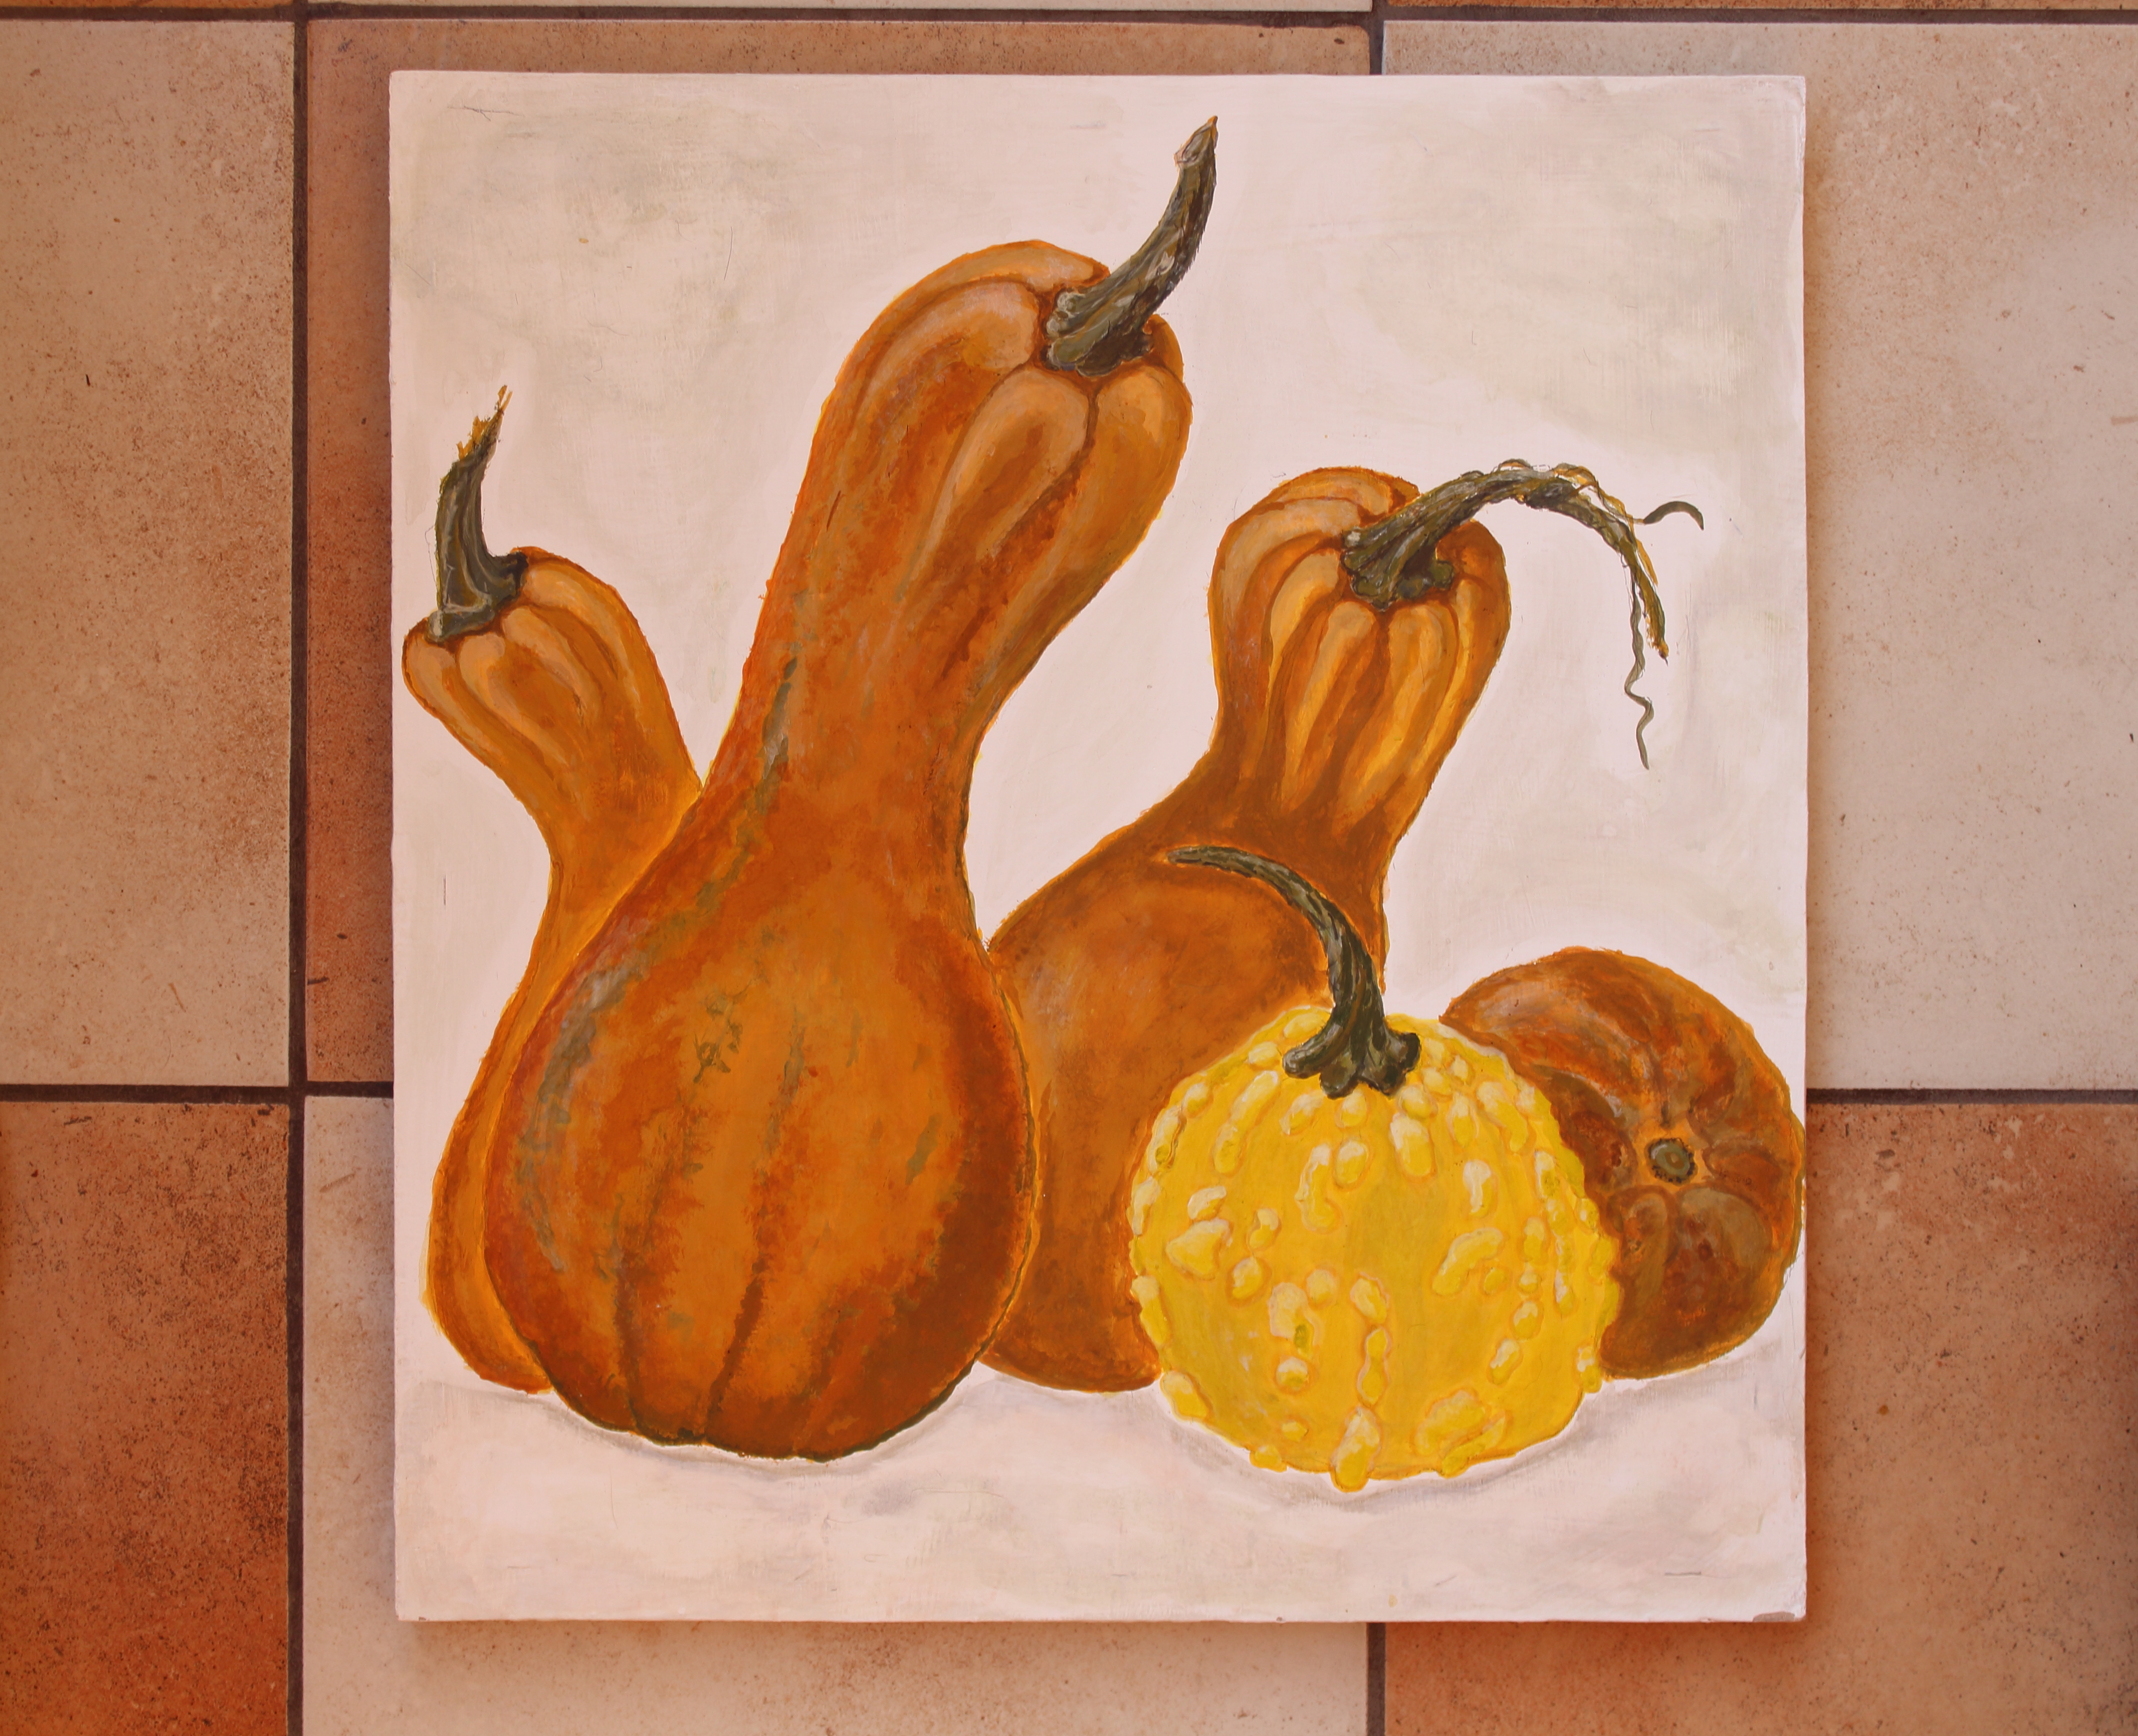
painting, winter squash, cucurbita, calabaza, still life photography, still life, gourd, vegetable, produce, squash, pumpkin, cucumber gourd and melon family, paint, watercolor paint, fruit, artwork